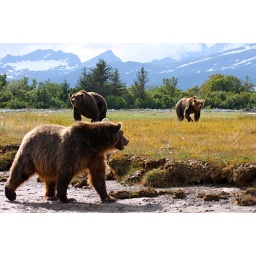
Shot this while standing in the river bed about 20 feet on this side of the front one.